Travel in classical antiquity

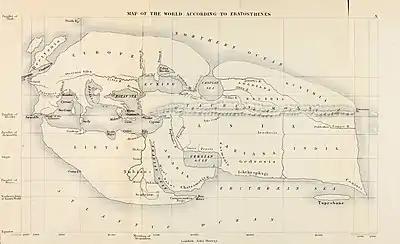
A 19th-century reconstruction of Eratosthenes' map of the "oikoumene"

Greek maps were often either localized, intended to demonstrate the shapes of specific cities, or to represent abstract concepts, such as the realm of the "oikoumene", or known world. There are no extant Greek maps, but descriptions of one by Anaximander and others indicate that they split the "oikoumene" into continents—Europe, Asia, and Libya—within which there were further classifications. Divisions between continents and nations were often determined by bodies of water. Greek maps further separated the world into habitable and inhospitable zones, and some maps included the concept of the antipodes, an "oikoumene" in another habitable zone of the Earth not accessible with Greek transportation technologies.